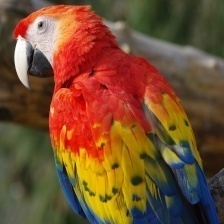
Species: SCARLET MACAW
Scientific name: ARA MACAO
ImageNet parent category: macaw